E. D. Morel

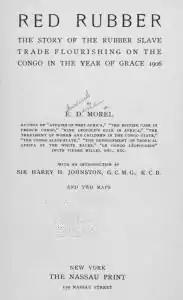
"Red Rubber": "The Story of the Rubber Slave Trade Flourishing on the Congo in the Year of Grace, 1906"

In 1891, Morel obtained a clerkship with Elder Dempster, a Liverpool shipping firm. To increase his income and support his family, from 1893 Morel began writing articles against French protectionism, which was damaging Elder Dempster's business. He came to be critical of the Foreign Office for not supporting the rights of Africans under colonial rule. His vision of Africa was influenced by the books of Mary Kingsley, an English traveller and writer, which showed sympathy for African peoples and a respect for different cultures that was very rare amongst Europeans at the time. Groups such as the Aborigines' Protection Society had already begun a campaign against alleged atrocities in Congo.